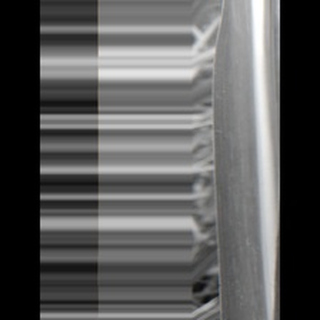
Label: sugarcane_mosaic